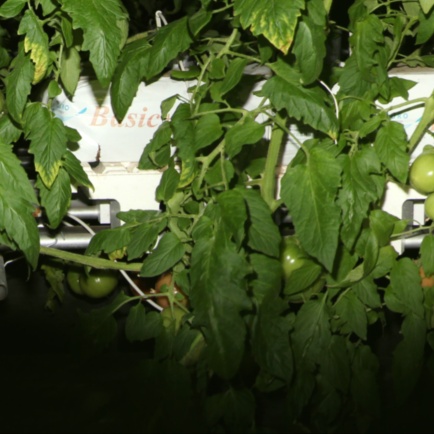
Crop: tomato